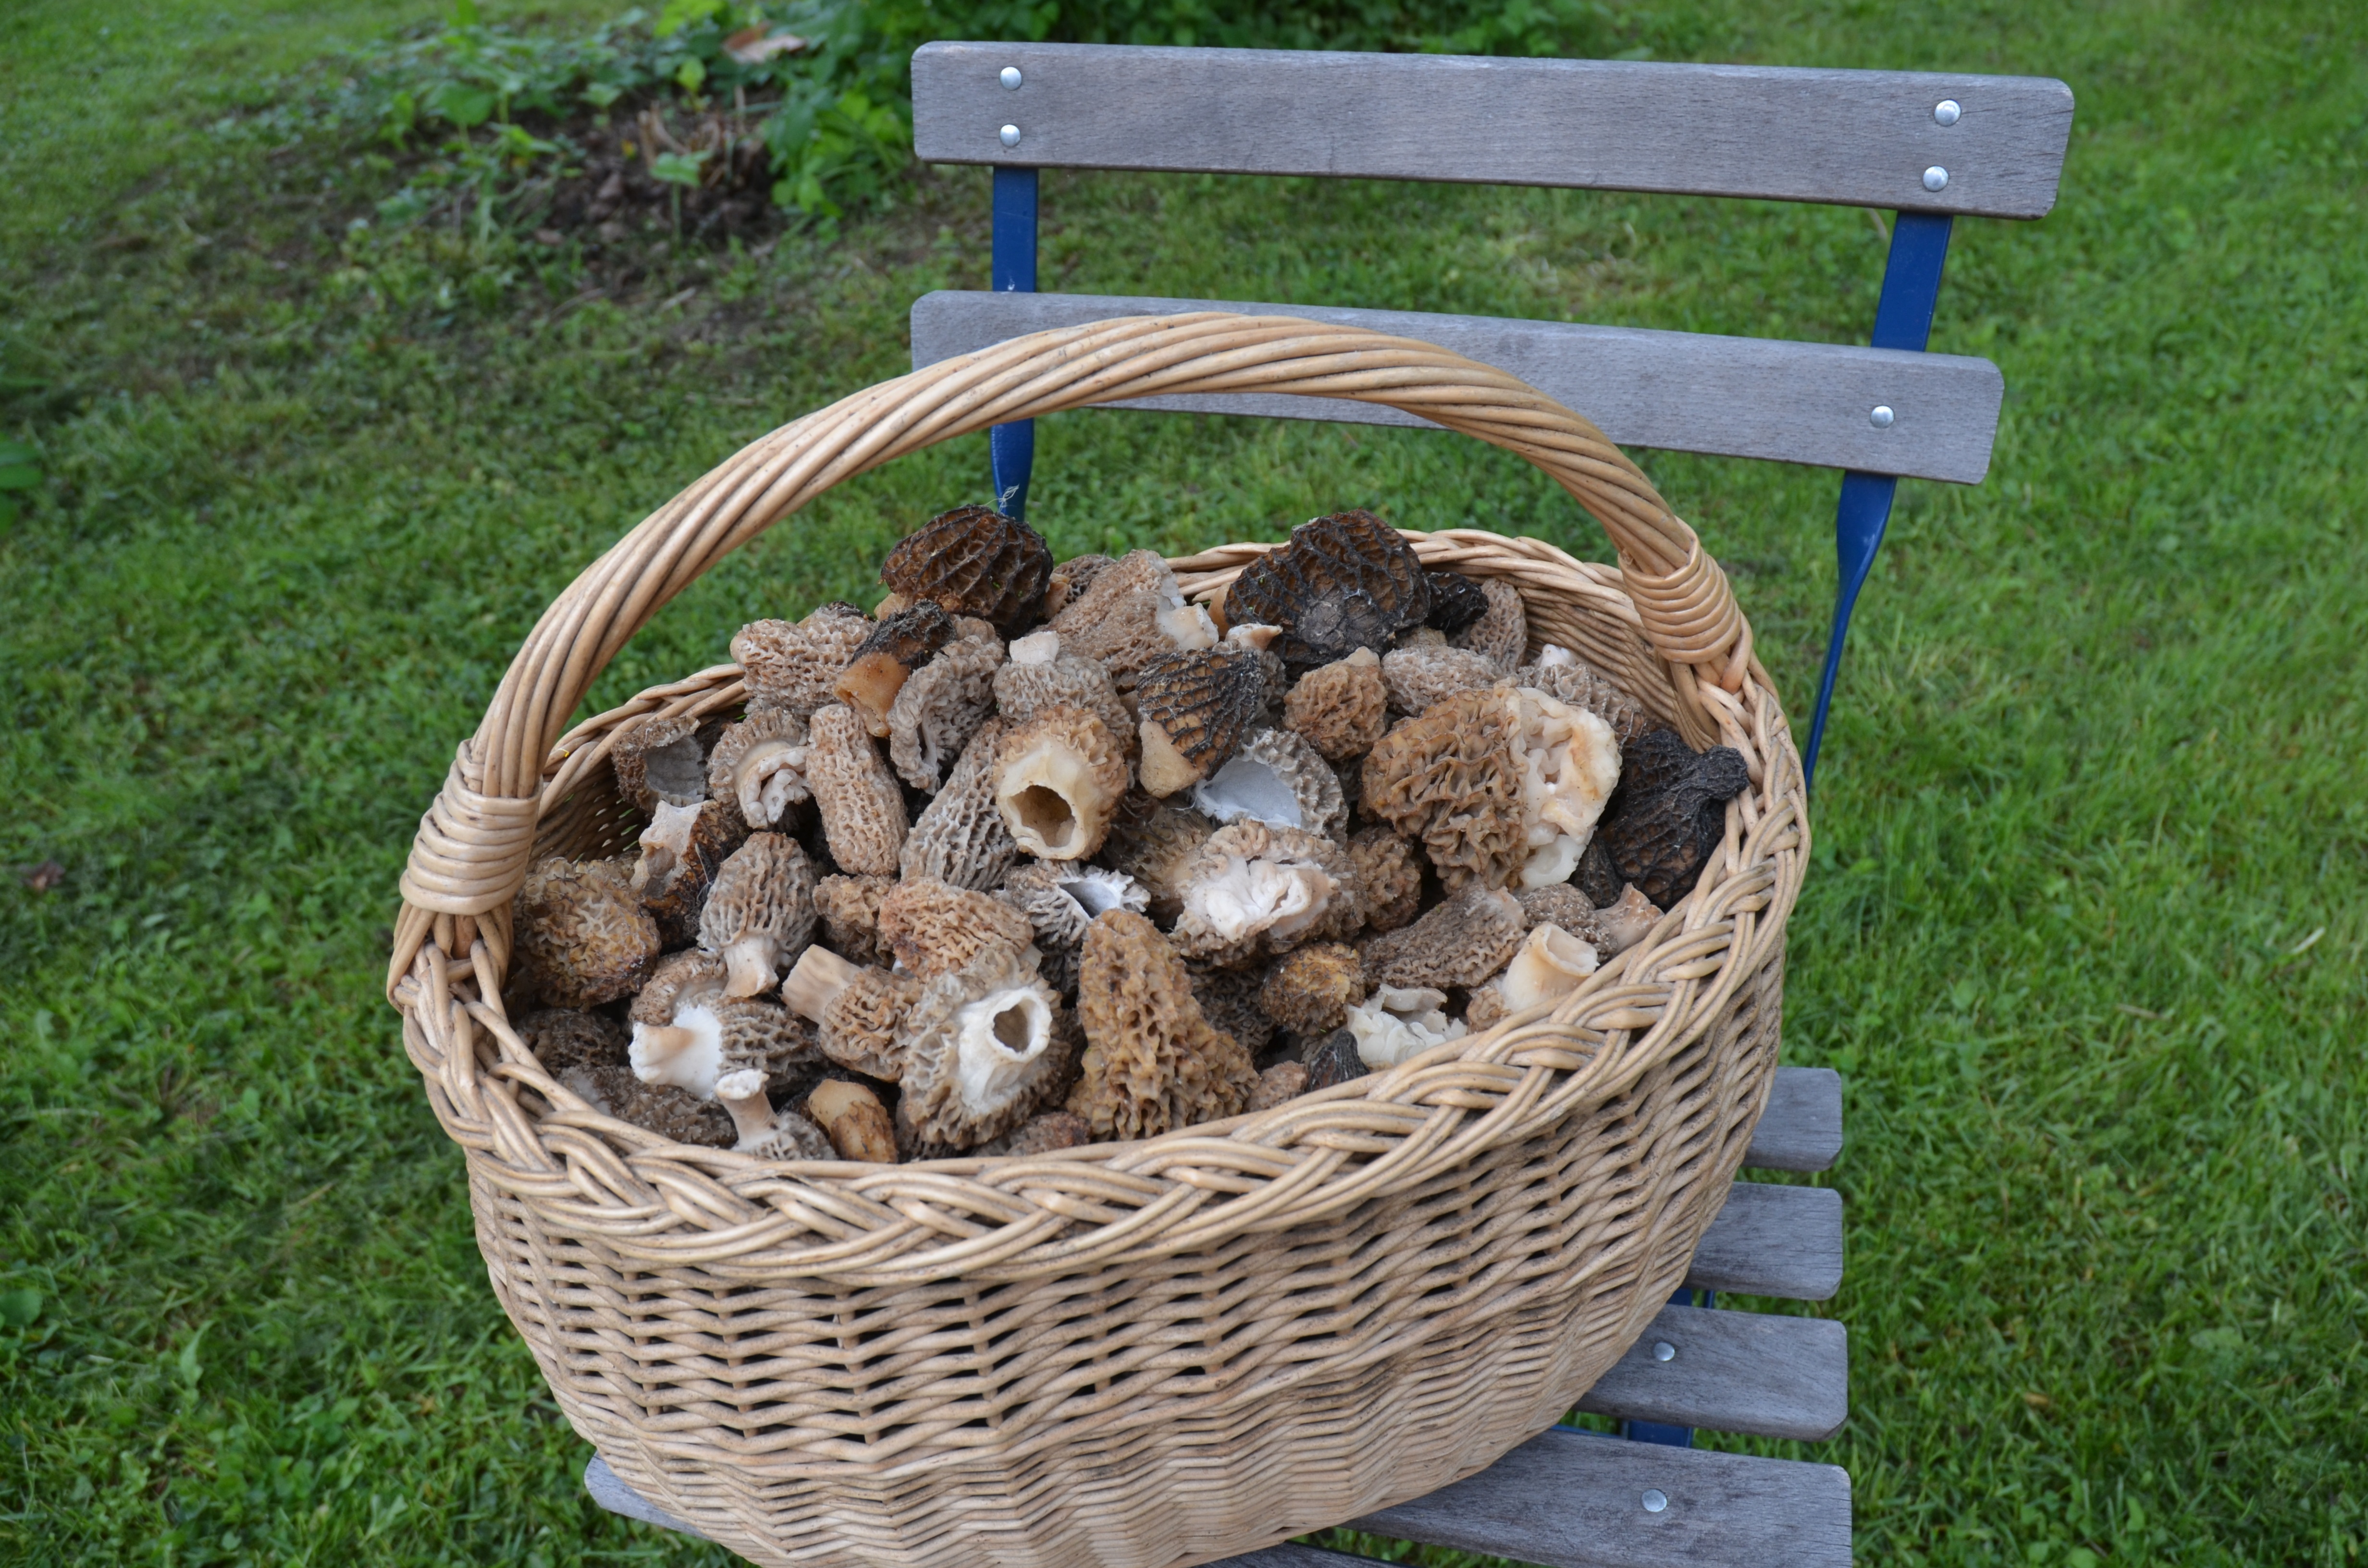
produce, mushroom, basket, morel, the catch